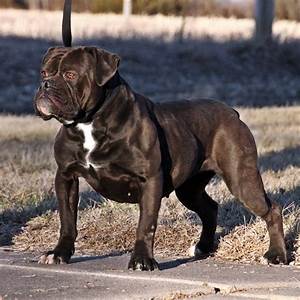
Label: dog